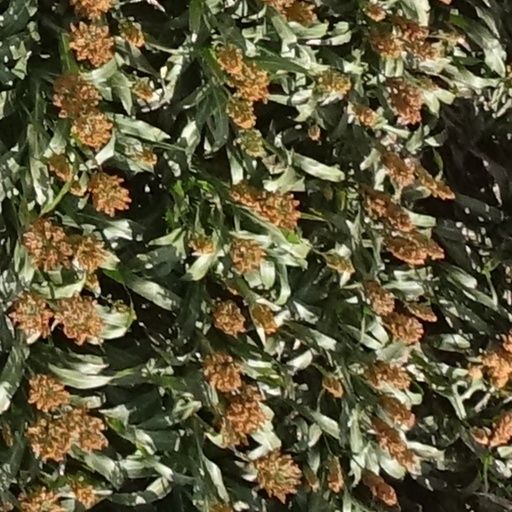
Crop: sorghum